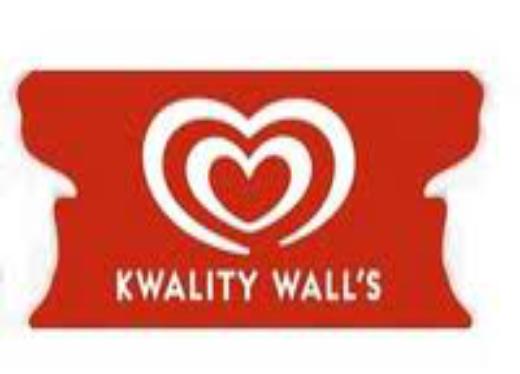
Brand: Kwality Wall's
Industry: Food